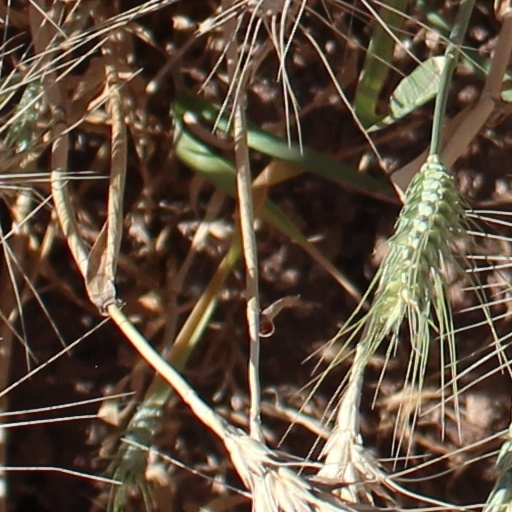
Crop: wheat